Sebastianism

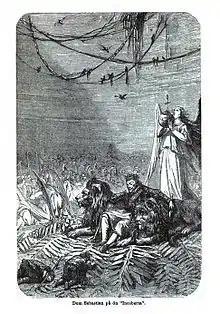
"Dom Sebastian on the Incoberta Island", 1871 Swedish illustration

One of the most important Portuguese authors of the 20th century, the poet Fernando Pessoa built upon Sebastianist motifs. The second part of "Mensagem", called "Mar Português" ("Portuguese Sea"), Pessoa references Portugal's Age of Exploration and its seaborne empire until the death of King Sebastian in 1578. Pessoa brings the reader to the present as if he had woken up from a dream of the past, to fall in a dream of the future: he sees King Sebastian returning and still determined to accomplish a Universal Empire.